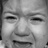
Emotion: sad